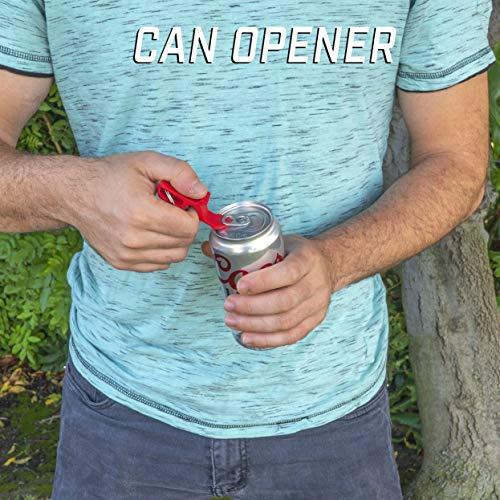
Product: GoPong Ultimate Beer Shotgun Opener | Keychain Tool 10 Pack | Great for Party Favors, Tailgating and More - Choose Your Color
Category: Sports & Outdoors | Sports & Fitness | Leisure Sports & Game Room | Arcade & Table Games | Drinking Games
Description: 3-In-1: shotgun beer opener, bottle opener, can Tab opener.
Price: $9.99
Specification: Shipping Weight: 4.2 ounces (View shipping rates and policies)|ASIN: B07WHTWB5B|    #12    in Drinking Games    |    #124    in Bottle Openers